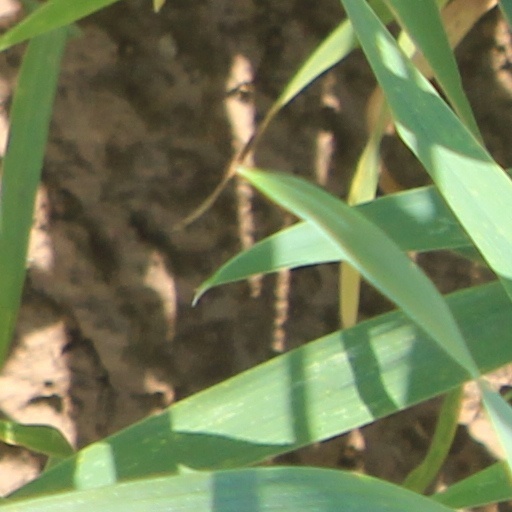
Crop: wheat